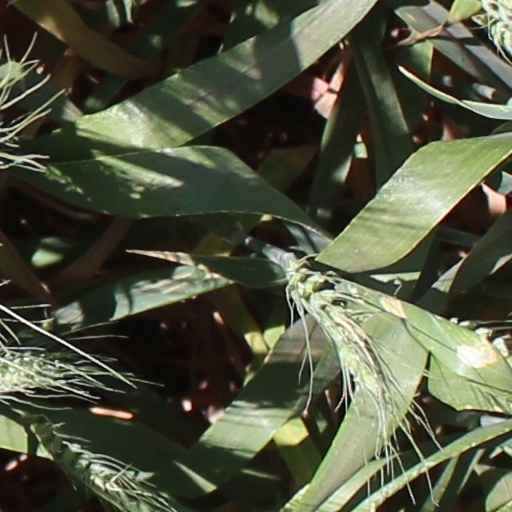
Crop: wheat